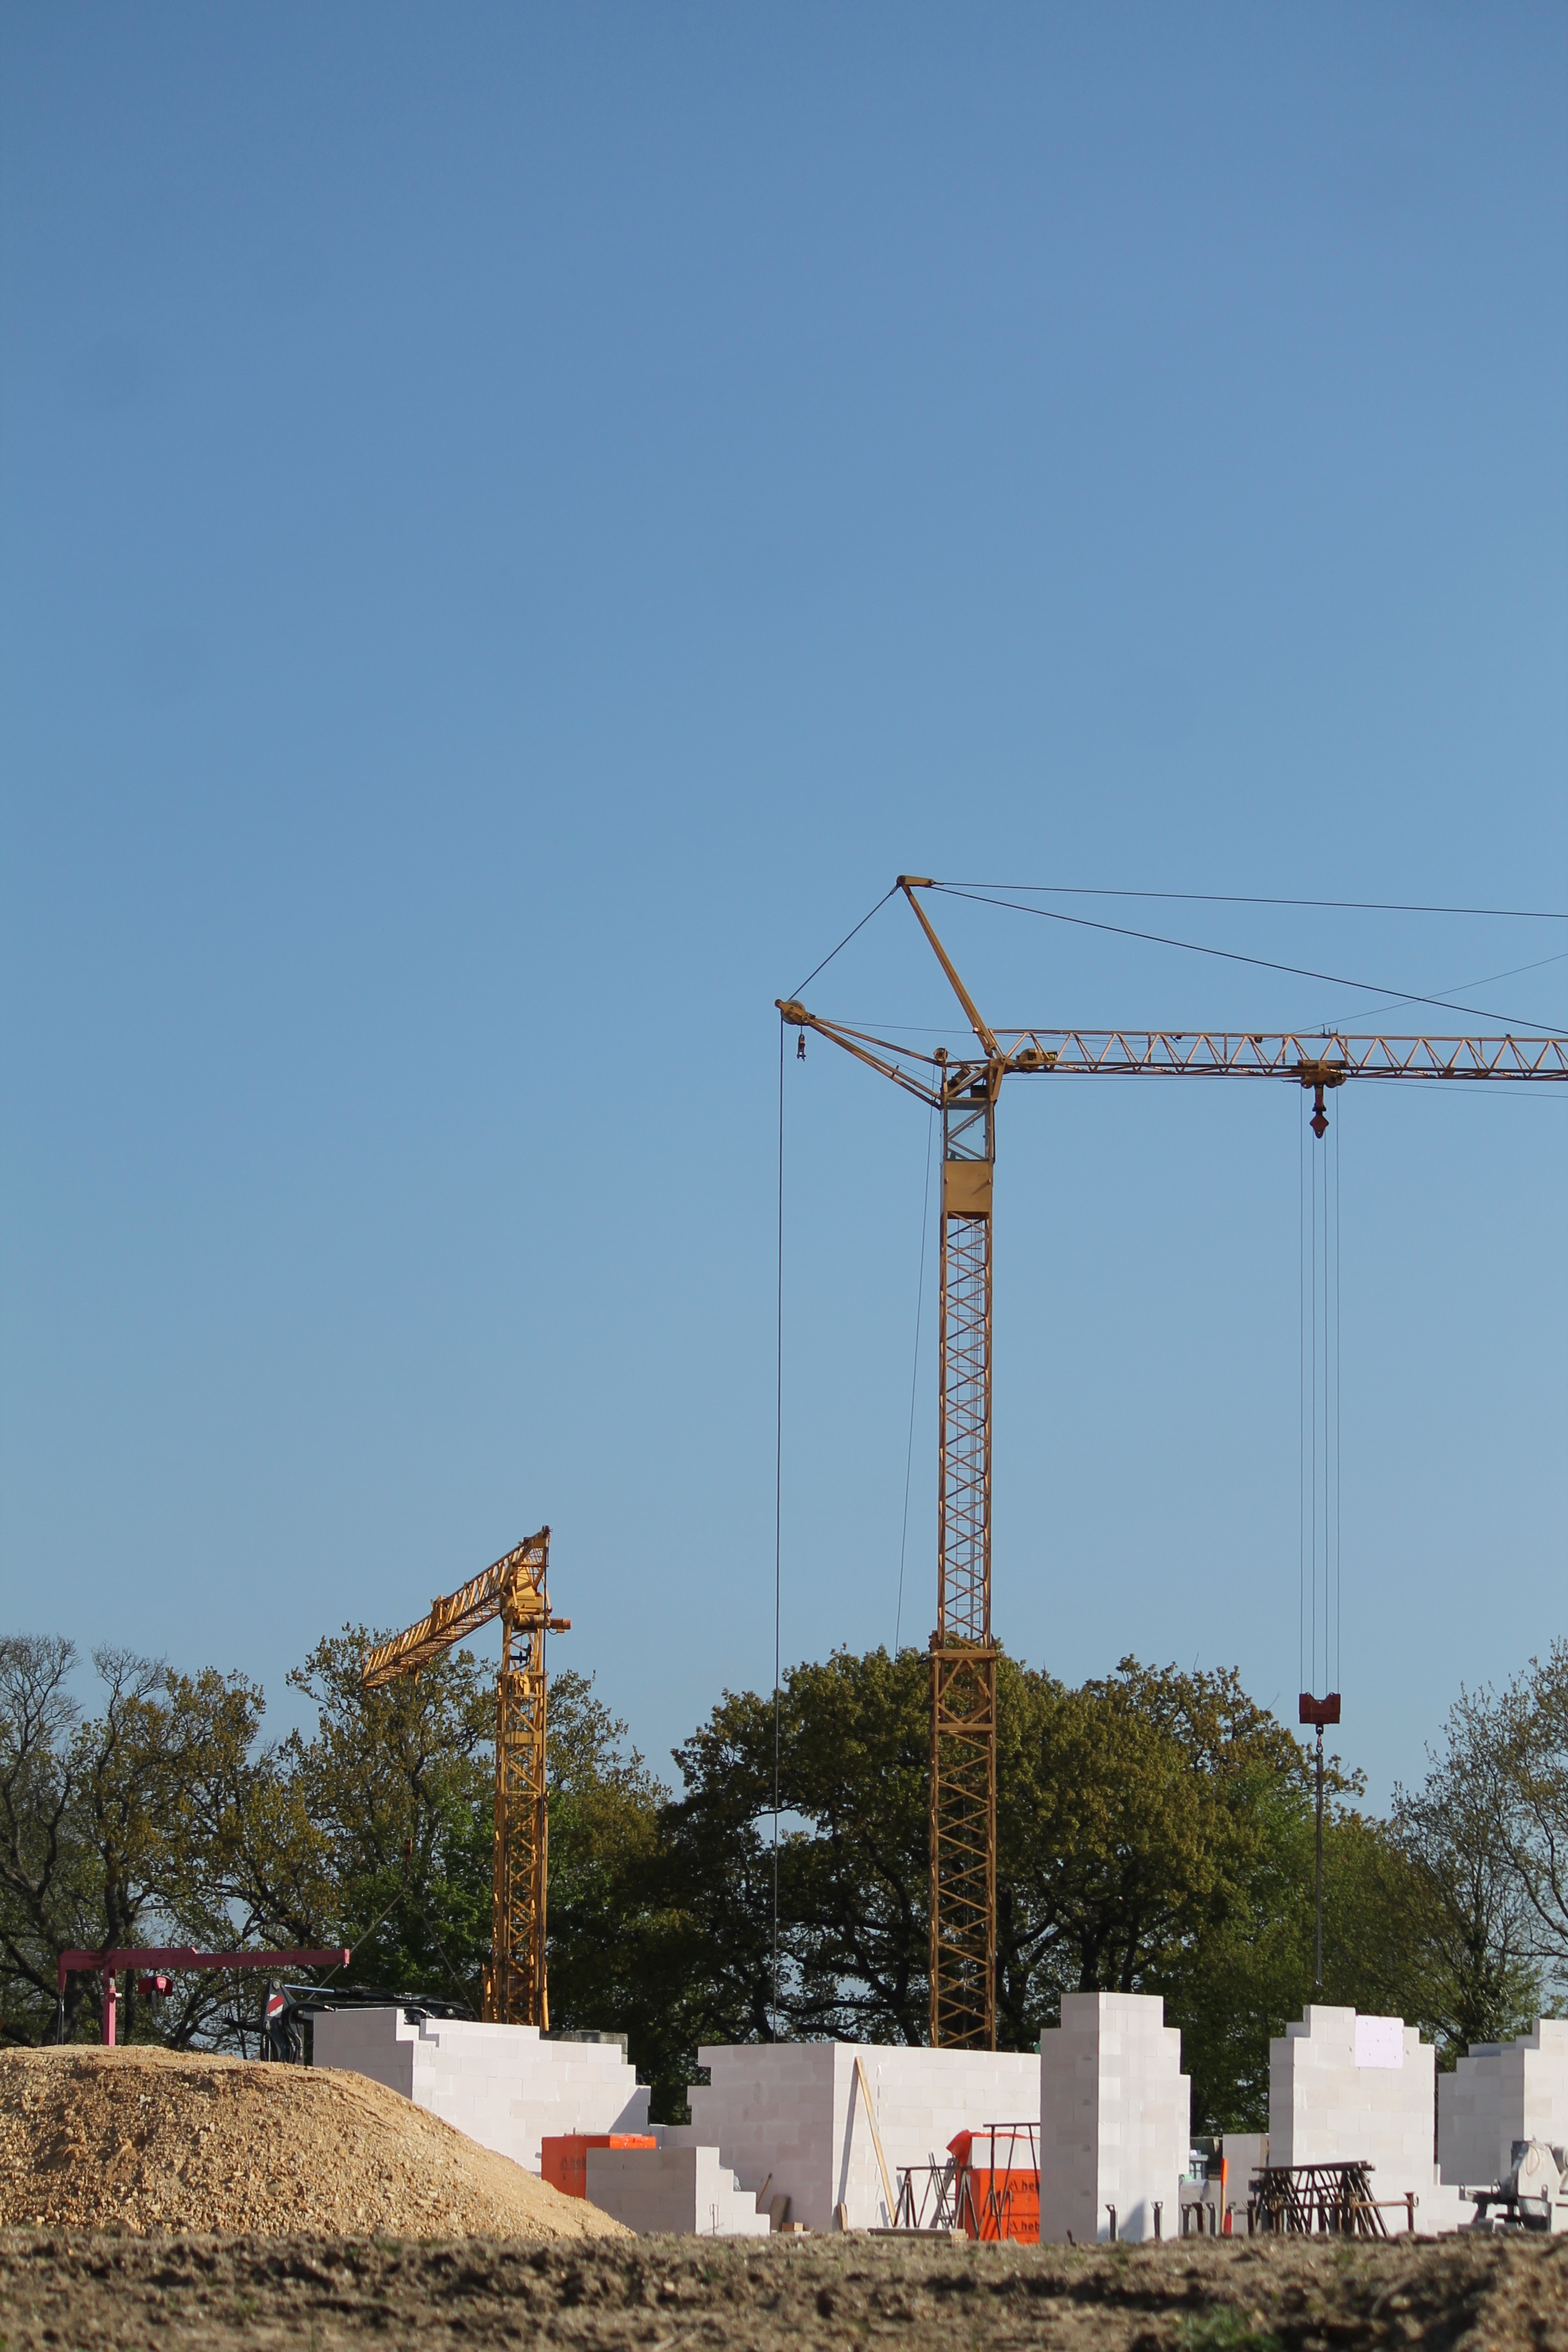
work, tree, structure, sky, technology, home, construction, truck, shell, energy, build, cranes, planning, unfinished, site, excavators, development, baukran, construction work, lift loads, crane boom, new building, building blocks, residential area, overhead power line, public utility, development area